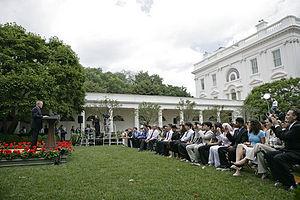
Le Président George W. Bush s'adresse dans le Rose Garden à la Maison Blanche à 200 étudiants étrangers, principalement issus de pays musulmans. Ils participant à un programme d'échange d'un an et sont hébergés dans des familles américaines. En arrière plan, on aperçoit à droite la Résidence Executive et au centre la colonnade Ouest menant à l'aile Ouest (non visible, dans le dos de George Bush).
La roseraie de la Maison-Blanche est un jardin jouxtant le bureau ovale et l'aile Ouest de la Maison-Blanche. Ce jardin, qui mesure approximativement 38 mètres de long sur 18 de large, est symétrique du jardin Jacqueline-Kennedy situé sur le côté est du bâtiment.